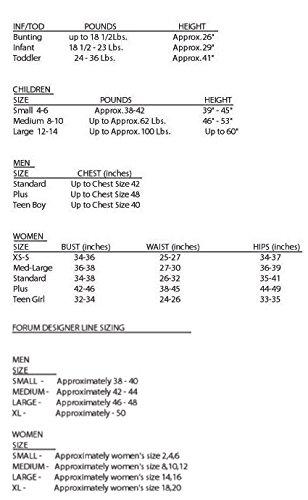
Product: Forum Novelties Fairy Tale Favorites Princess of The Tower Costume Dress, Child Small
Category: Toys & Games | Dress Up & Pretend Play | Costumes
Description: Lovely dress for Rapunzel, Snow White, Cinderella, or any princess costume.
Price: $17.87
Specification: ProductDimensions:18x12x4inches|ItemWeight:11.2ounces|ShippingWeight:11.2ounces(Viewshippingratesandpolicies)|DomesticShipping:ItemcanbeshippedwithinU.S.|InternationalShipping:ThisitemcanbeshippedtoselectcountriesoutsideoftheU.S.LearnMore|ASIN:B00BFW8XL0|Itemmodelnumber:71394|Manufacturerrecommendedage:36months-5years